Love & Mercy (film)

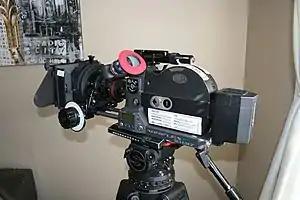
16 mm film shot by an Arri 16SR3 camera was used to give the movie's 1960s setting a period-authentic feel

The decision to have two actors play Wilson was somewhat based on the notion that Wilson today is perceived as a completely different person from when he was in his 20s. Dano believes: "It's important to see the juxtaposition of the two people, especially when you see Brian in the studio so vital, and then see the older Brian quiet, almost traumatized. There is a mystery there, how did that person become that?" Cusack elaborated on his experience with meeting Wilson: "When Brian would talk about the younger version of himself, he was completely dispassionate, like it was someone other than him—in a more extreme way than other people look back on when they were 21. Seeing him talking about it, he just had no ownership of himself." Pohlad encouraged Cusack and Dano not to work together and conjure an impression of Wilson between themselves, and instead try to get an independent sense of who Wilson is from the inside.